Question: Please indicate a possible affordance area of the cup that can be used for containing liquid
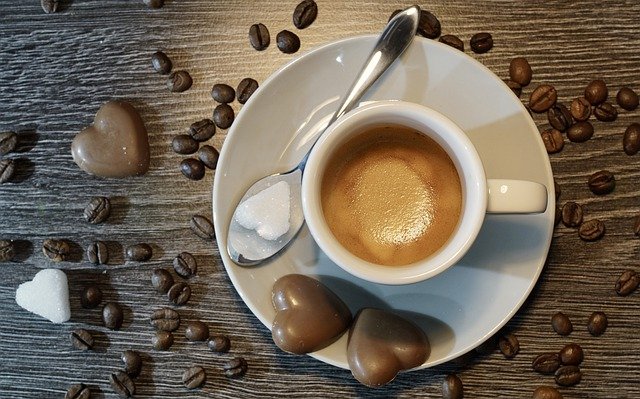
Answer: [306.5, 127, 552.5, 274]